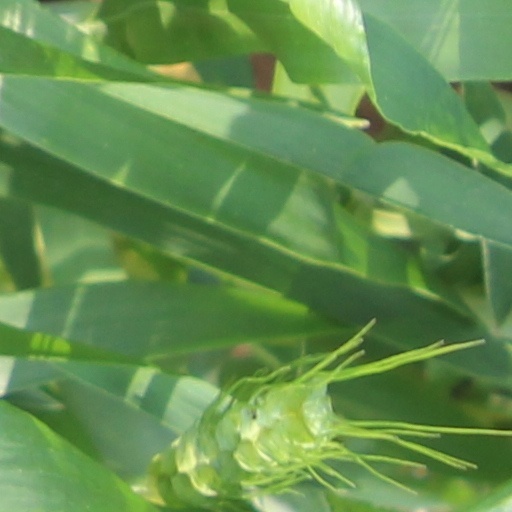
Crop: wheat